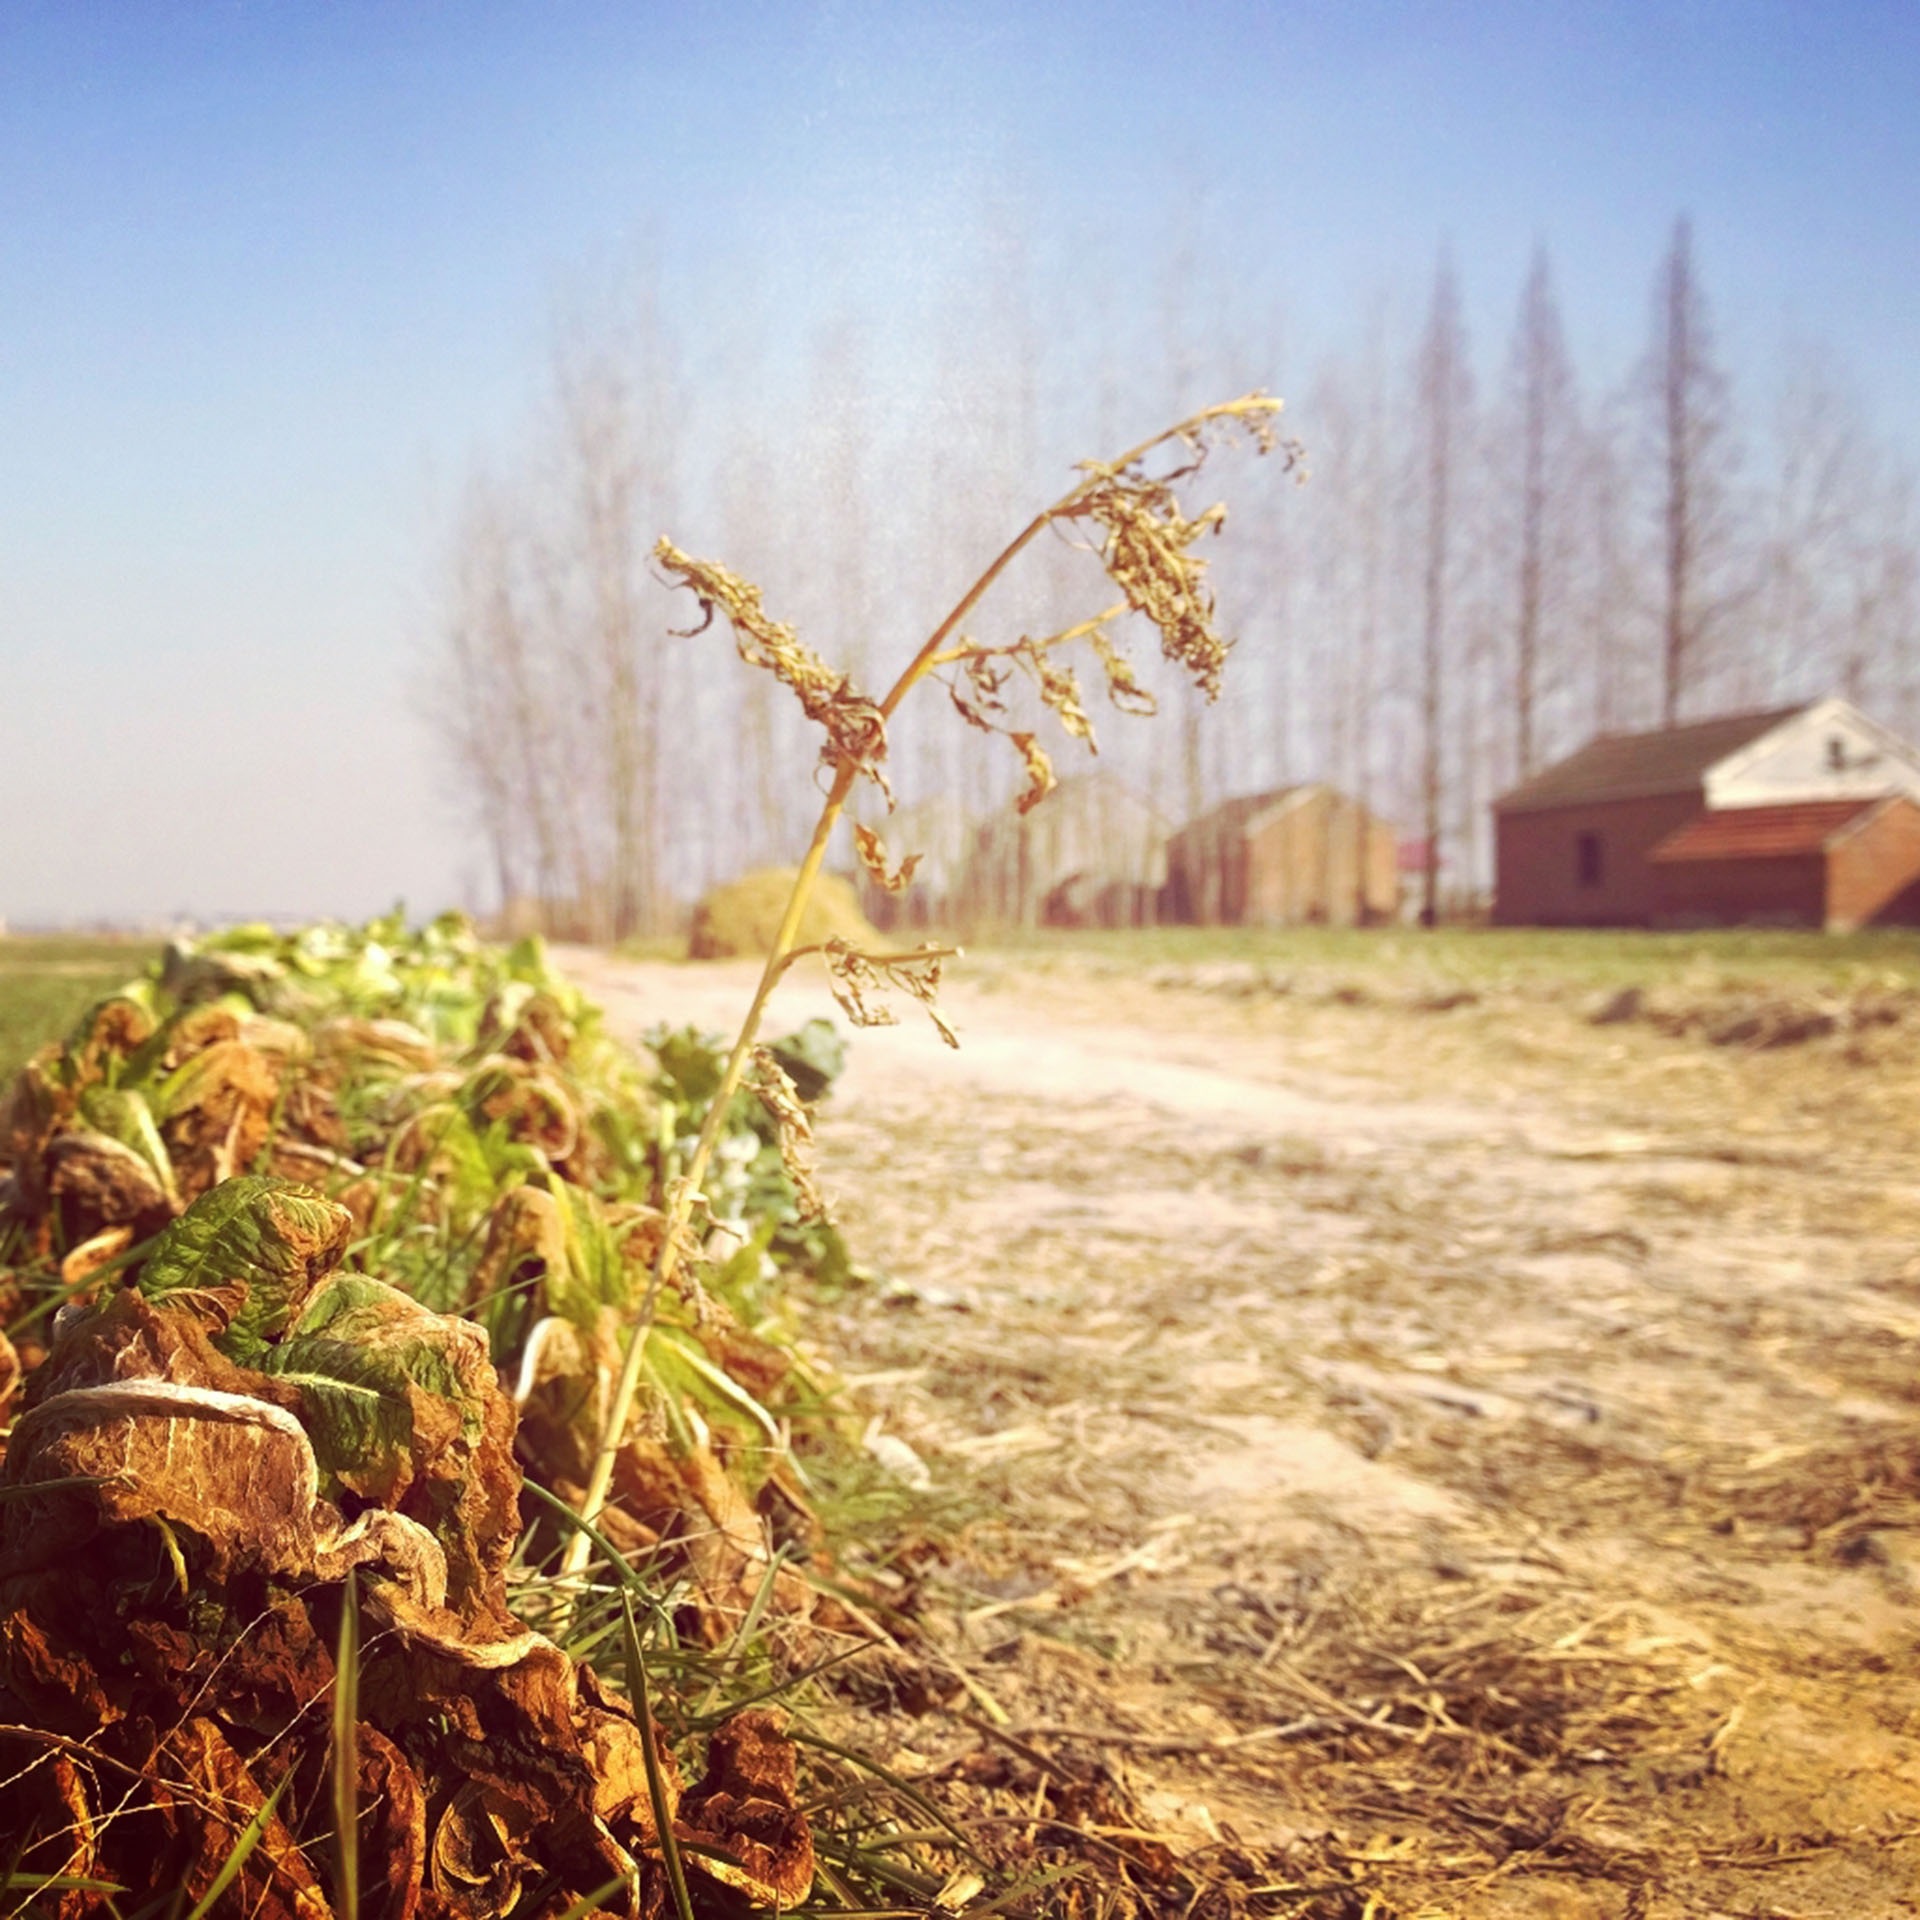
landscape, tree, plant, field, flower, country, crop, autumn, soil, agriculture, season, the scenery, rural area, grass family